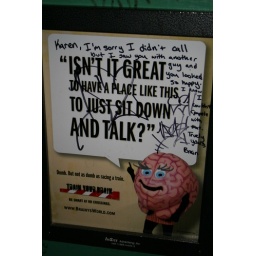
This was a response to one of my jokes in the girls bathroom @ P&amp;amp;H.